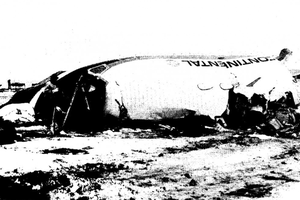
Le vol Continental Airlines 1713 était un vol qui s'est écrasé le 15 novembre 1987, alors qu'il décollait de l'aéroport international Stapleton à Denver dans le Colorado, lors d'une tempête de neige. Le Douglas DC-9 était exploité par Continental Airlines et effectuait un vol régulier à destination de Boise dans l'Idaho. Vingt-cinq passagers et trois membres d'équipage sont morts dans l'accident.